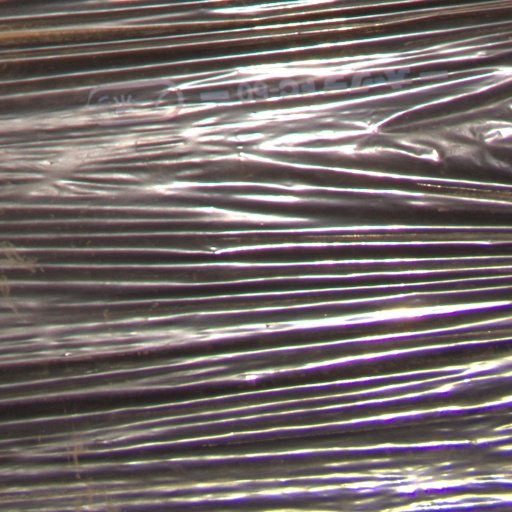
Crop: Jerusalem artichoke